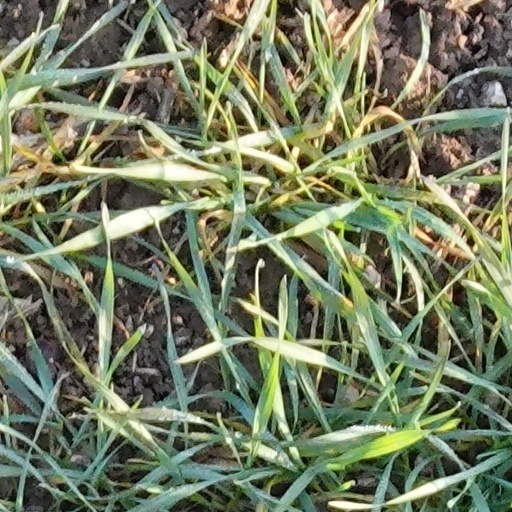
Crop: wheat